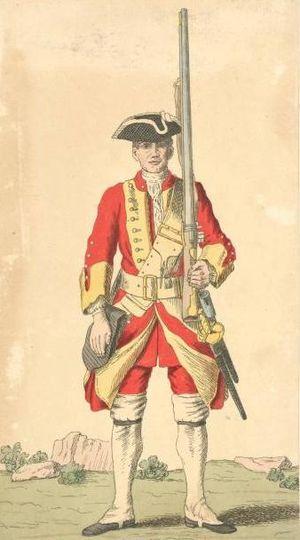
La bataille de Port-LaJoye est un affrontement qui prend place pendant la troisième guerre intercoloniale et oppose des troupes britanniques à une force composée de soldats canadiens et de guerriers Mi'kmaq sur les rives de la rivière Hillsborough, sur l'Île-du-Prince-Édouard à l'été 1746. L'officier français de Ramezay envoie un détachement de 500 hommes à Port-LaJoye où ils surprennent et battent une compagnie de 200 miliciens du Massachusetts dans deux vaisseaux britanniques qui rassemblaient des provisions à destination de Louisbourg, qui avait été récemment capturée.
Fielding n'a pas eu pour ambition de décrire la société de la première moitié du XVIIIᵉ siècle anglais lorsqu'il a rédigé Histoire de Tom Jones, enfant trouvé, abrégé en Tom Jones, en 1749. Il n'avait aucune cause à défendre, aucun abus à dénoncer, et comme il l'écrit lui-même, il ne fait pas œuvre de « lourd et diffus historien ».
L'Histoire de Tom Jones, enfant trouvé, abrégé en Tom Jones, est un roman de Henry Fielding, publié par l'éditeur londonien Andrew Millar en 1749. Commencé en 1746 et terminé en 1748, c'est un livre ambitieux qui doit en partie son inspiration à la vie de son auteur, ne serait-ce que par le portrait de l'héroïne censé être à l'image de sa première épouse Charlotte Craddock, décédée en 1744. Très critiqué à sa parution, il devient vite un immense succès populaire qui ne s'est jamais démenti et il est souvent cité parmi les dix plus grands romans de la littérature universelle : en 1955, Somerset Maugham le place en première position dans son essai Dix romans et leurs auteurs. Dès 1750, Pierre-Antoine de La Place en donne une version française libre qui aurait inspiré Voltaire pour Candide. En 1765, André Philidor en fait un opéra qui se maintient au répertoire : c'est dire la rapidité de son rayonnement, même au-delà de la Grande-Bretagne.